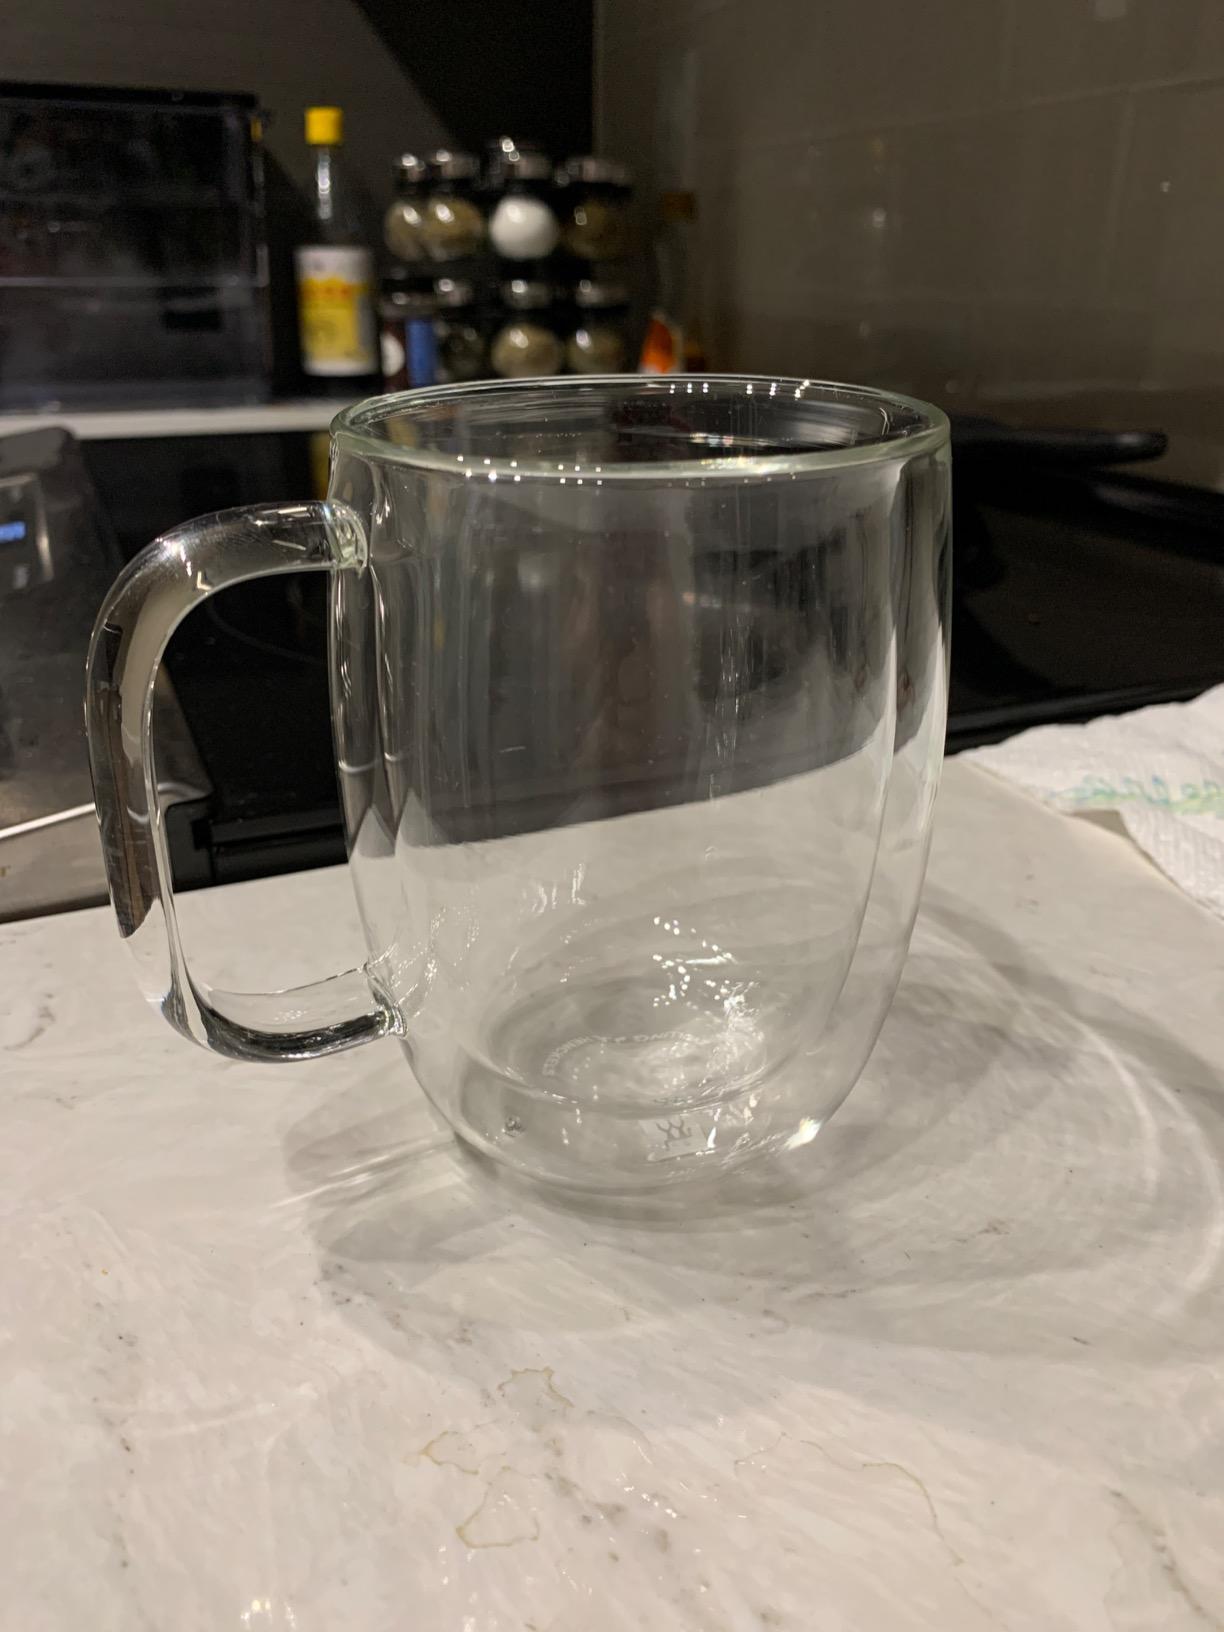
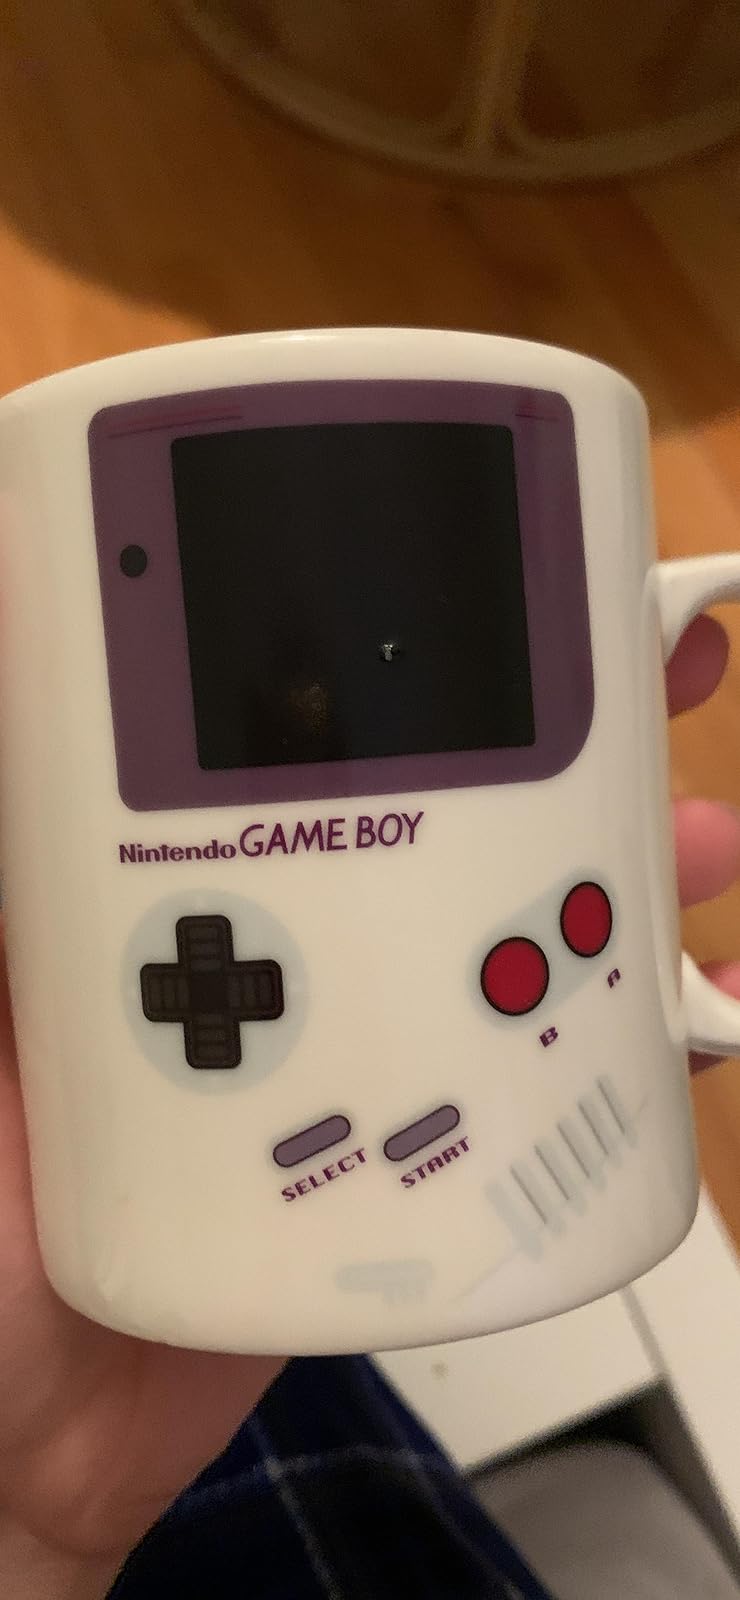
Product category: items_mug
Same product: no